Minute Maid

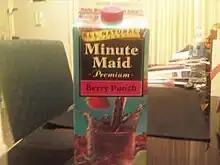
A carton of Minute Maid Premium: Berry Punch.

In September 2024, Coca-Cola issued a recall on an estimated 13,152 cases of mislabeled Minute Maid Zero Sugar Lemonade for containing sugar.